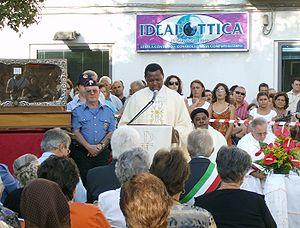
Campora San Giovanni est une frazione de la commune d'Amantea dans la province de Cosenza, à côté de la province de Catanzaro en Calabre.